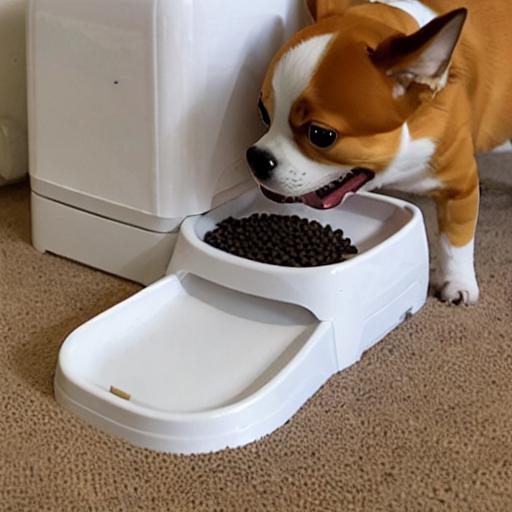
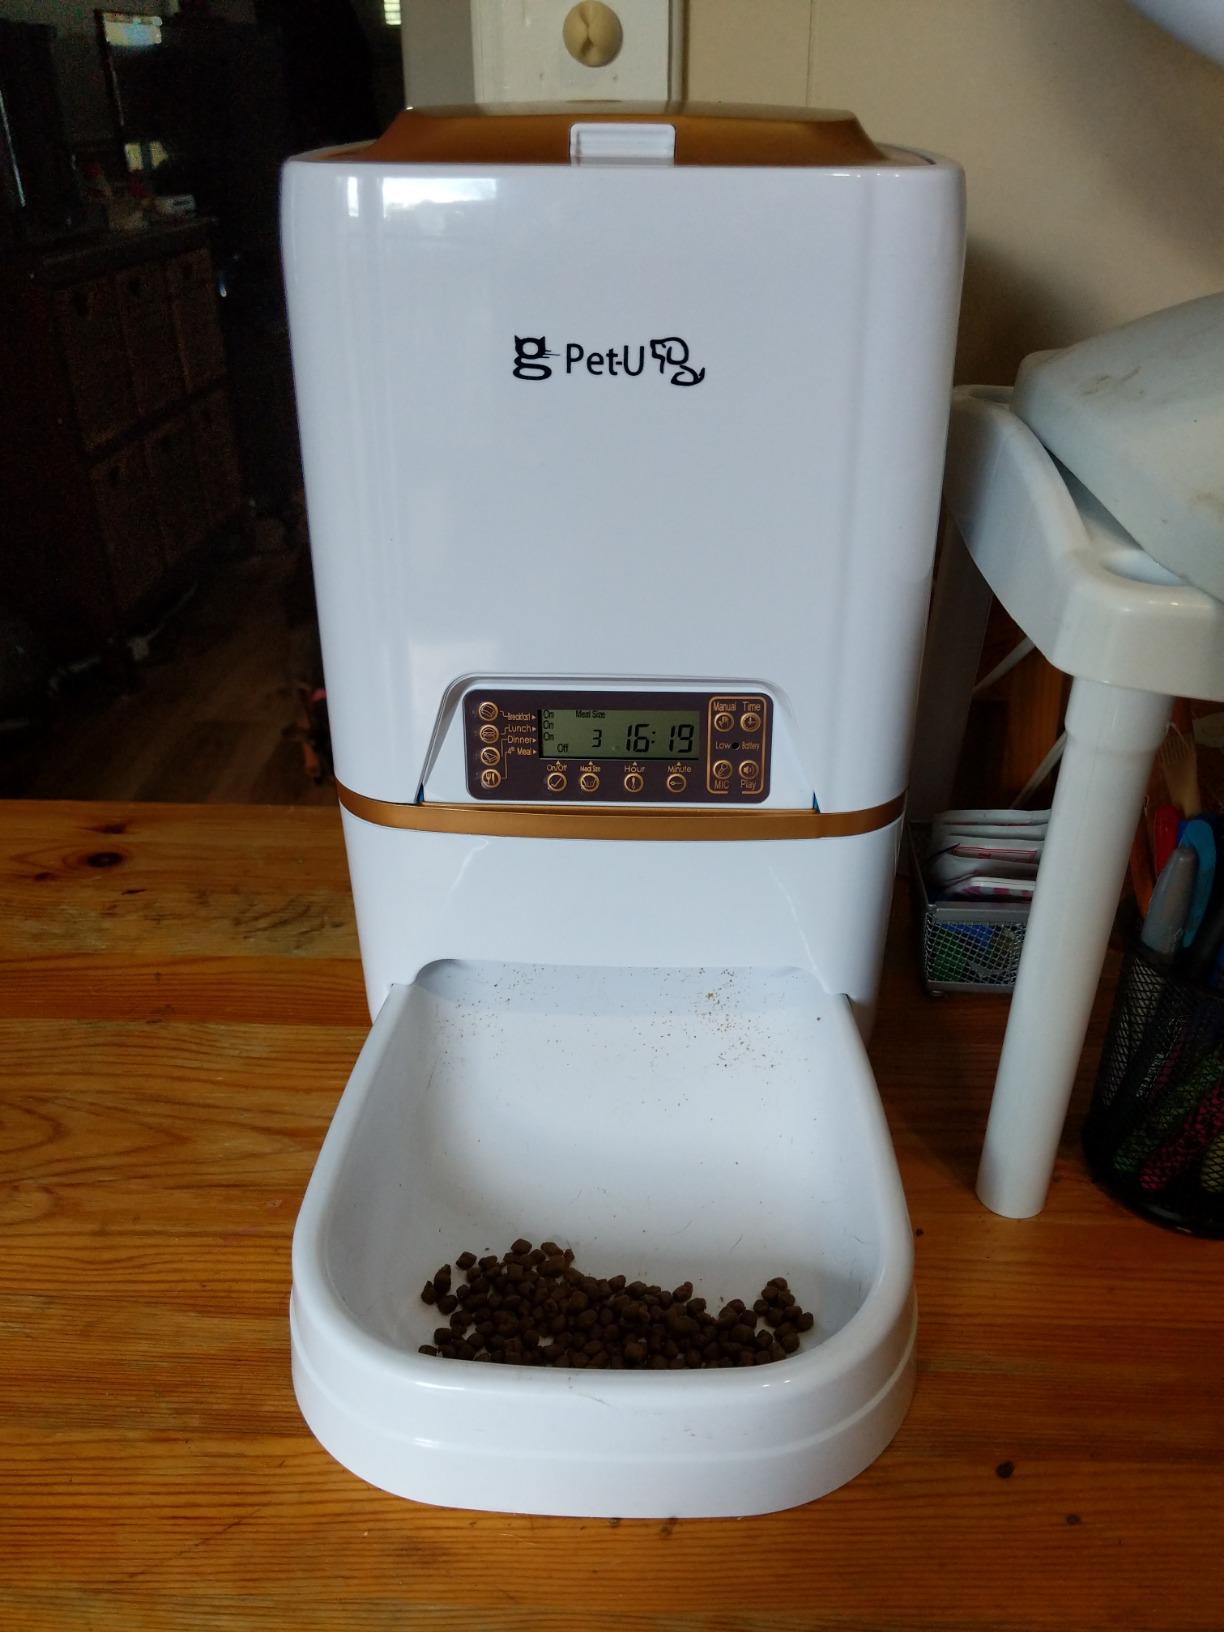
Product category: items_feeder
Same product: no